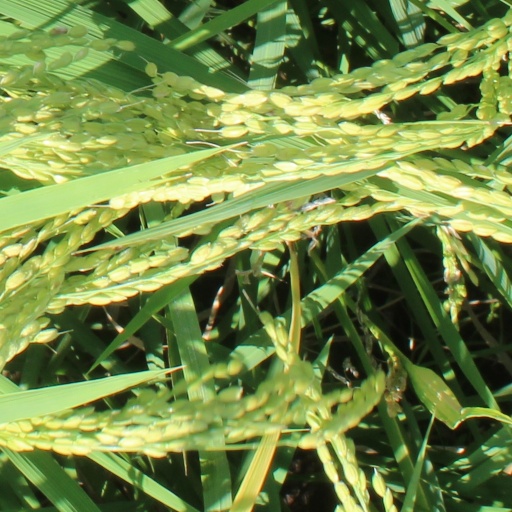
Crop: rice